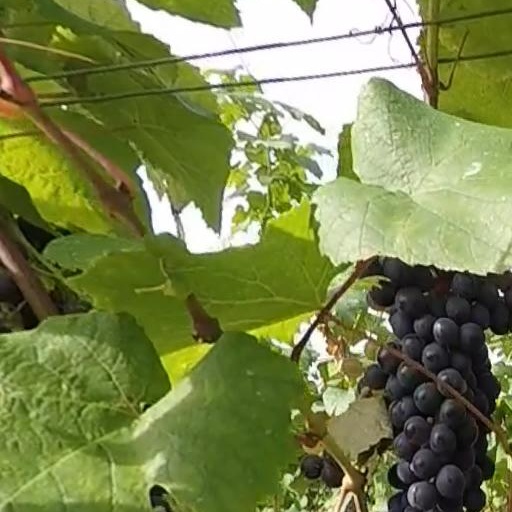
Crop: grape